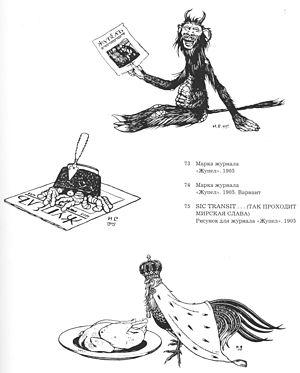
Joupel est une revue de satire politique éditée à Saint-Pétersbourg en 1905 et 1906 par Sergueï Iouritsine. Le véritable créateur et inspirateur du projet est Zinovi Grjebine, qui exerce la fonction de rédacteur.